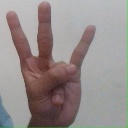
अक्षर: क्ष